Ministry of Defense (Uzbekistan)

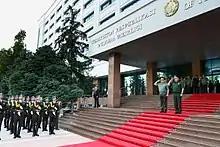
The headquarters of the ministry in Tashkent

The Ministry of Defense manages its subordinate troops, and ensures the implementation of state policy in the field of defense and army building, equipping the national military with modern weapons and military equipment, expanding military cooperation, and organizing of recruitment and training of the armed forces. The Ministry of Defense has five military districts, a special purpose unit (communications, engineering, chemical, etc.), a counter-terrorism unit and a special operations unit, as well as higher military educational institutions. The ministry also maintains and operates the State Museum of the Armed Forces of Uzbekistan.